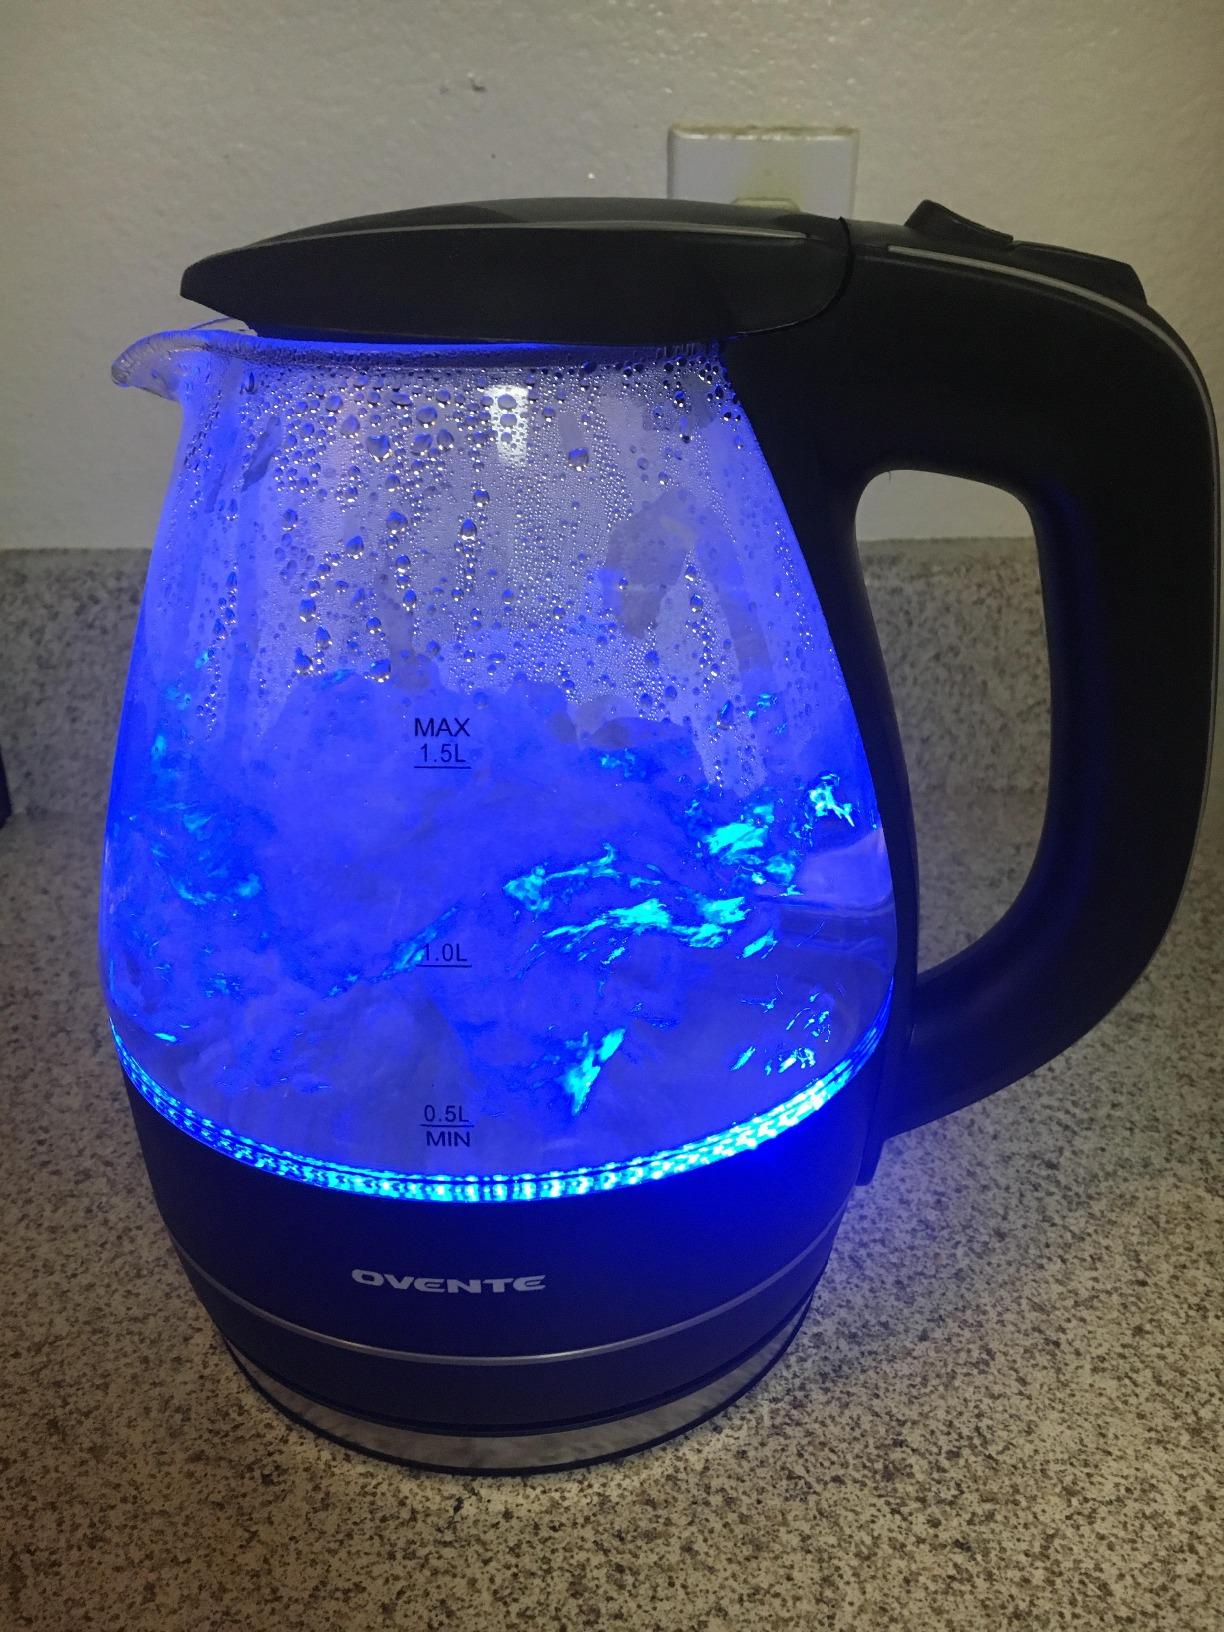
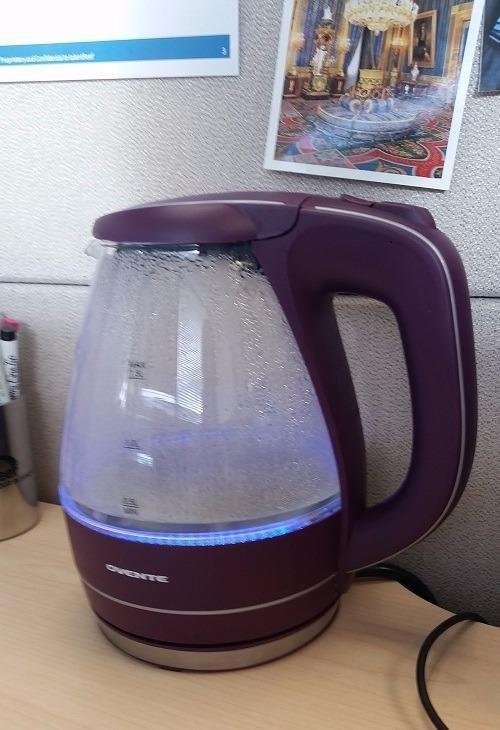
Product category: items_kettle
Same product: no